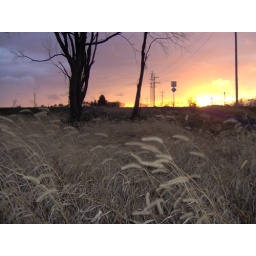
Blowing grass under a pastel sky